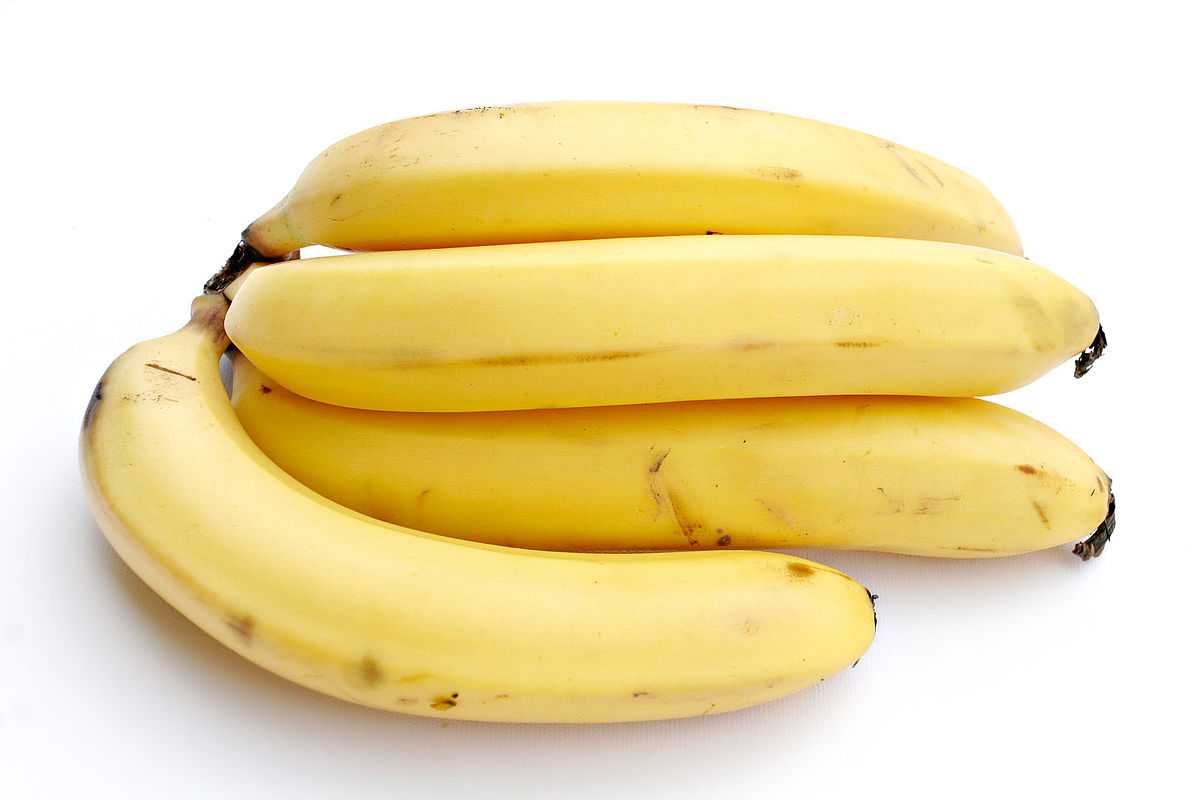
Label: Banana